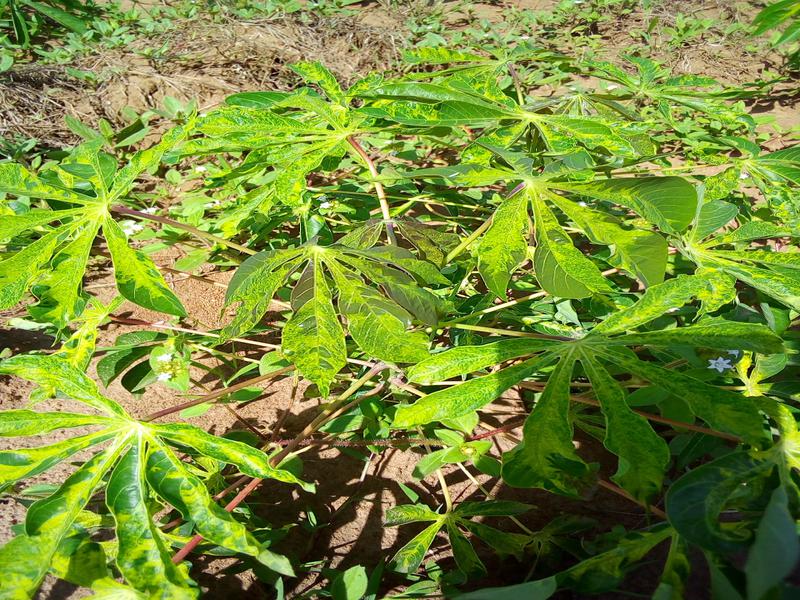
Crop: cassava
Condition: mosaic_disease